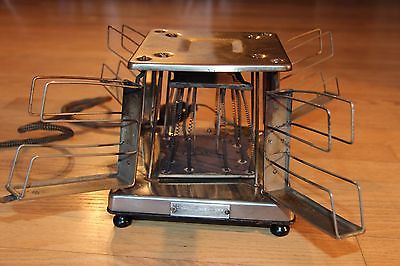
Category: toaster